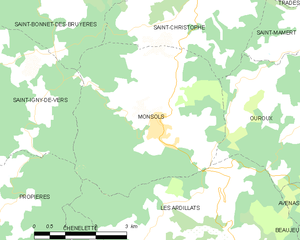
Carte des communes françaises